Lucy Reynell

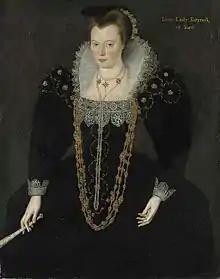
Lucy Reynell, painting by the circle of Marcus Gheeraerts the Younger

Lucy Reynell née Brandon (1577–1652), also Lady Lucie of Forde, was the daughter of Robert Brandon, the jeweller to Queen Elizabeth I, and his wife Elizabeth.